2014 Hong Kong protests

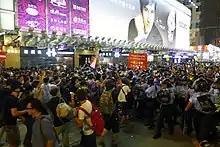
Police forcing the protesters back southwards on Nathan Road in the evening

Anti-occupy protesters began to besiege the headquarters of Next Media, publisher of "Apple Daily". They accused the paper of biased reporting. Masked men among the protesters prevented the loading of copies of "Apple Daily" as well as "The New York Times" onto delivery vans. "Apple Daily" sought a court injunction and a High Court judge issued a temporary order to prevent any blocking of the entrance. Five press unions made a statement condemning the harassment of journalists by anti-occupy protesters.